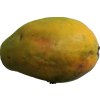
Label: papaya